Dmytro Palamarchuk

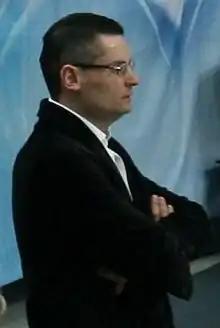
Palamarchuk as a coach at the 2011 World Championships

Dmytro Palamarchuk (born December 17, 1979) is a Ukrainian figure skating coach and retired pair skater. With former partner Julia Obertas, he is a two-time World Junior champion (1998, 1999) and two-time Junior Grand Prix Final champion.